95th Aero Squadron

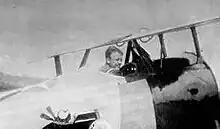
1st Lieutenant Quentin Roosevelt in a Nieuport 27 trainer

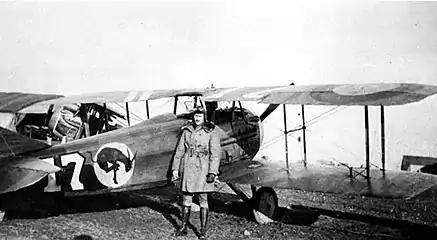
95th Aero Squadron – SPAD XIII

Lieutenant Roosevelt shot down his first plane on 10 July, and he reported that after he crossed the line east of Château-Thierry, he saw a patrol of three enemy aircraft flying to the northwest. After flying west of Beuvardes, he shot at the enemy from above. After about 100 shots, one of the planes went into a spin and began to fall through the clouds. The plane was later confirmed to have crashed. However, on 14 July, Lt. Roosevelt was missing after another air combat. Several days later, a German plane flew over the lines and dropped a note saying that he was killed in action and was buried with full military honors at Chambray.